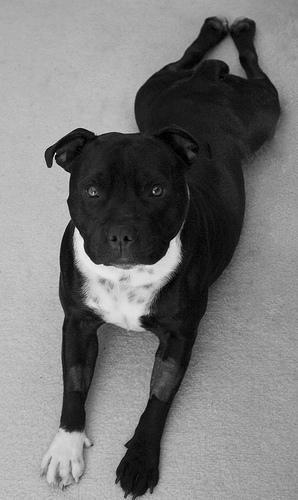
Staffordshire_bullterrier